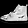
Label: Sneaker